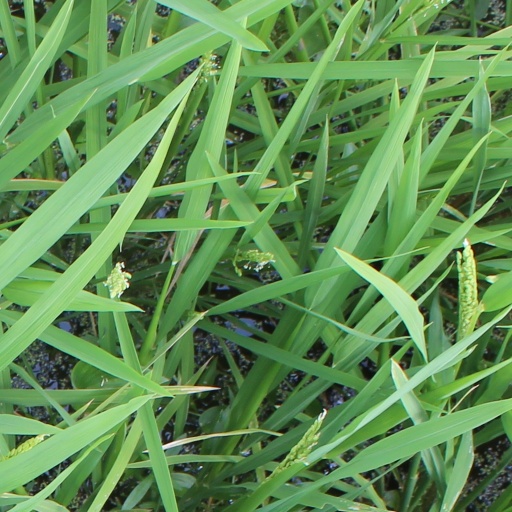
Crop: rice